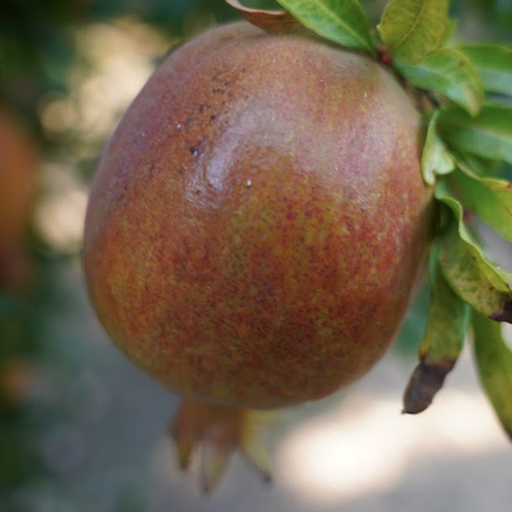
Label: Healthy